Transition metal phosphido complexes

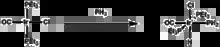

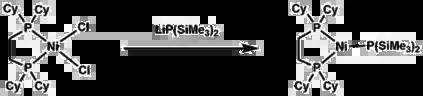

The alternative salt metathesis route involves the reaction of alkali metal diorganophosphides with metal halides. A typical phosphide reagent is lithium diphenylphosphide.